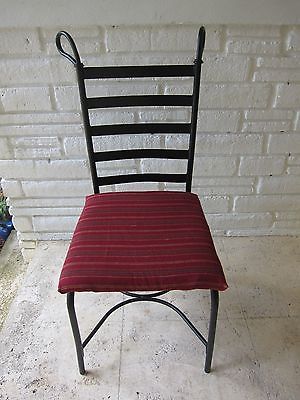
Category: chair